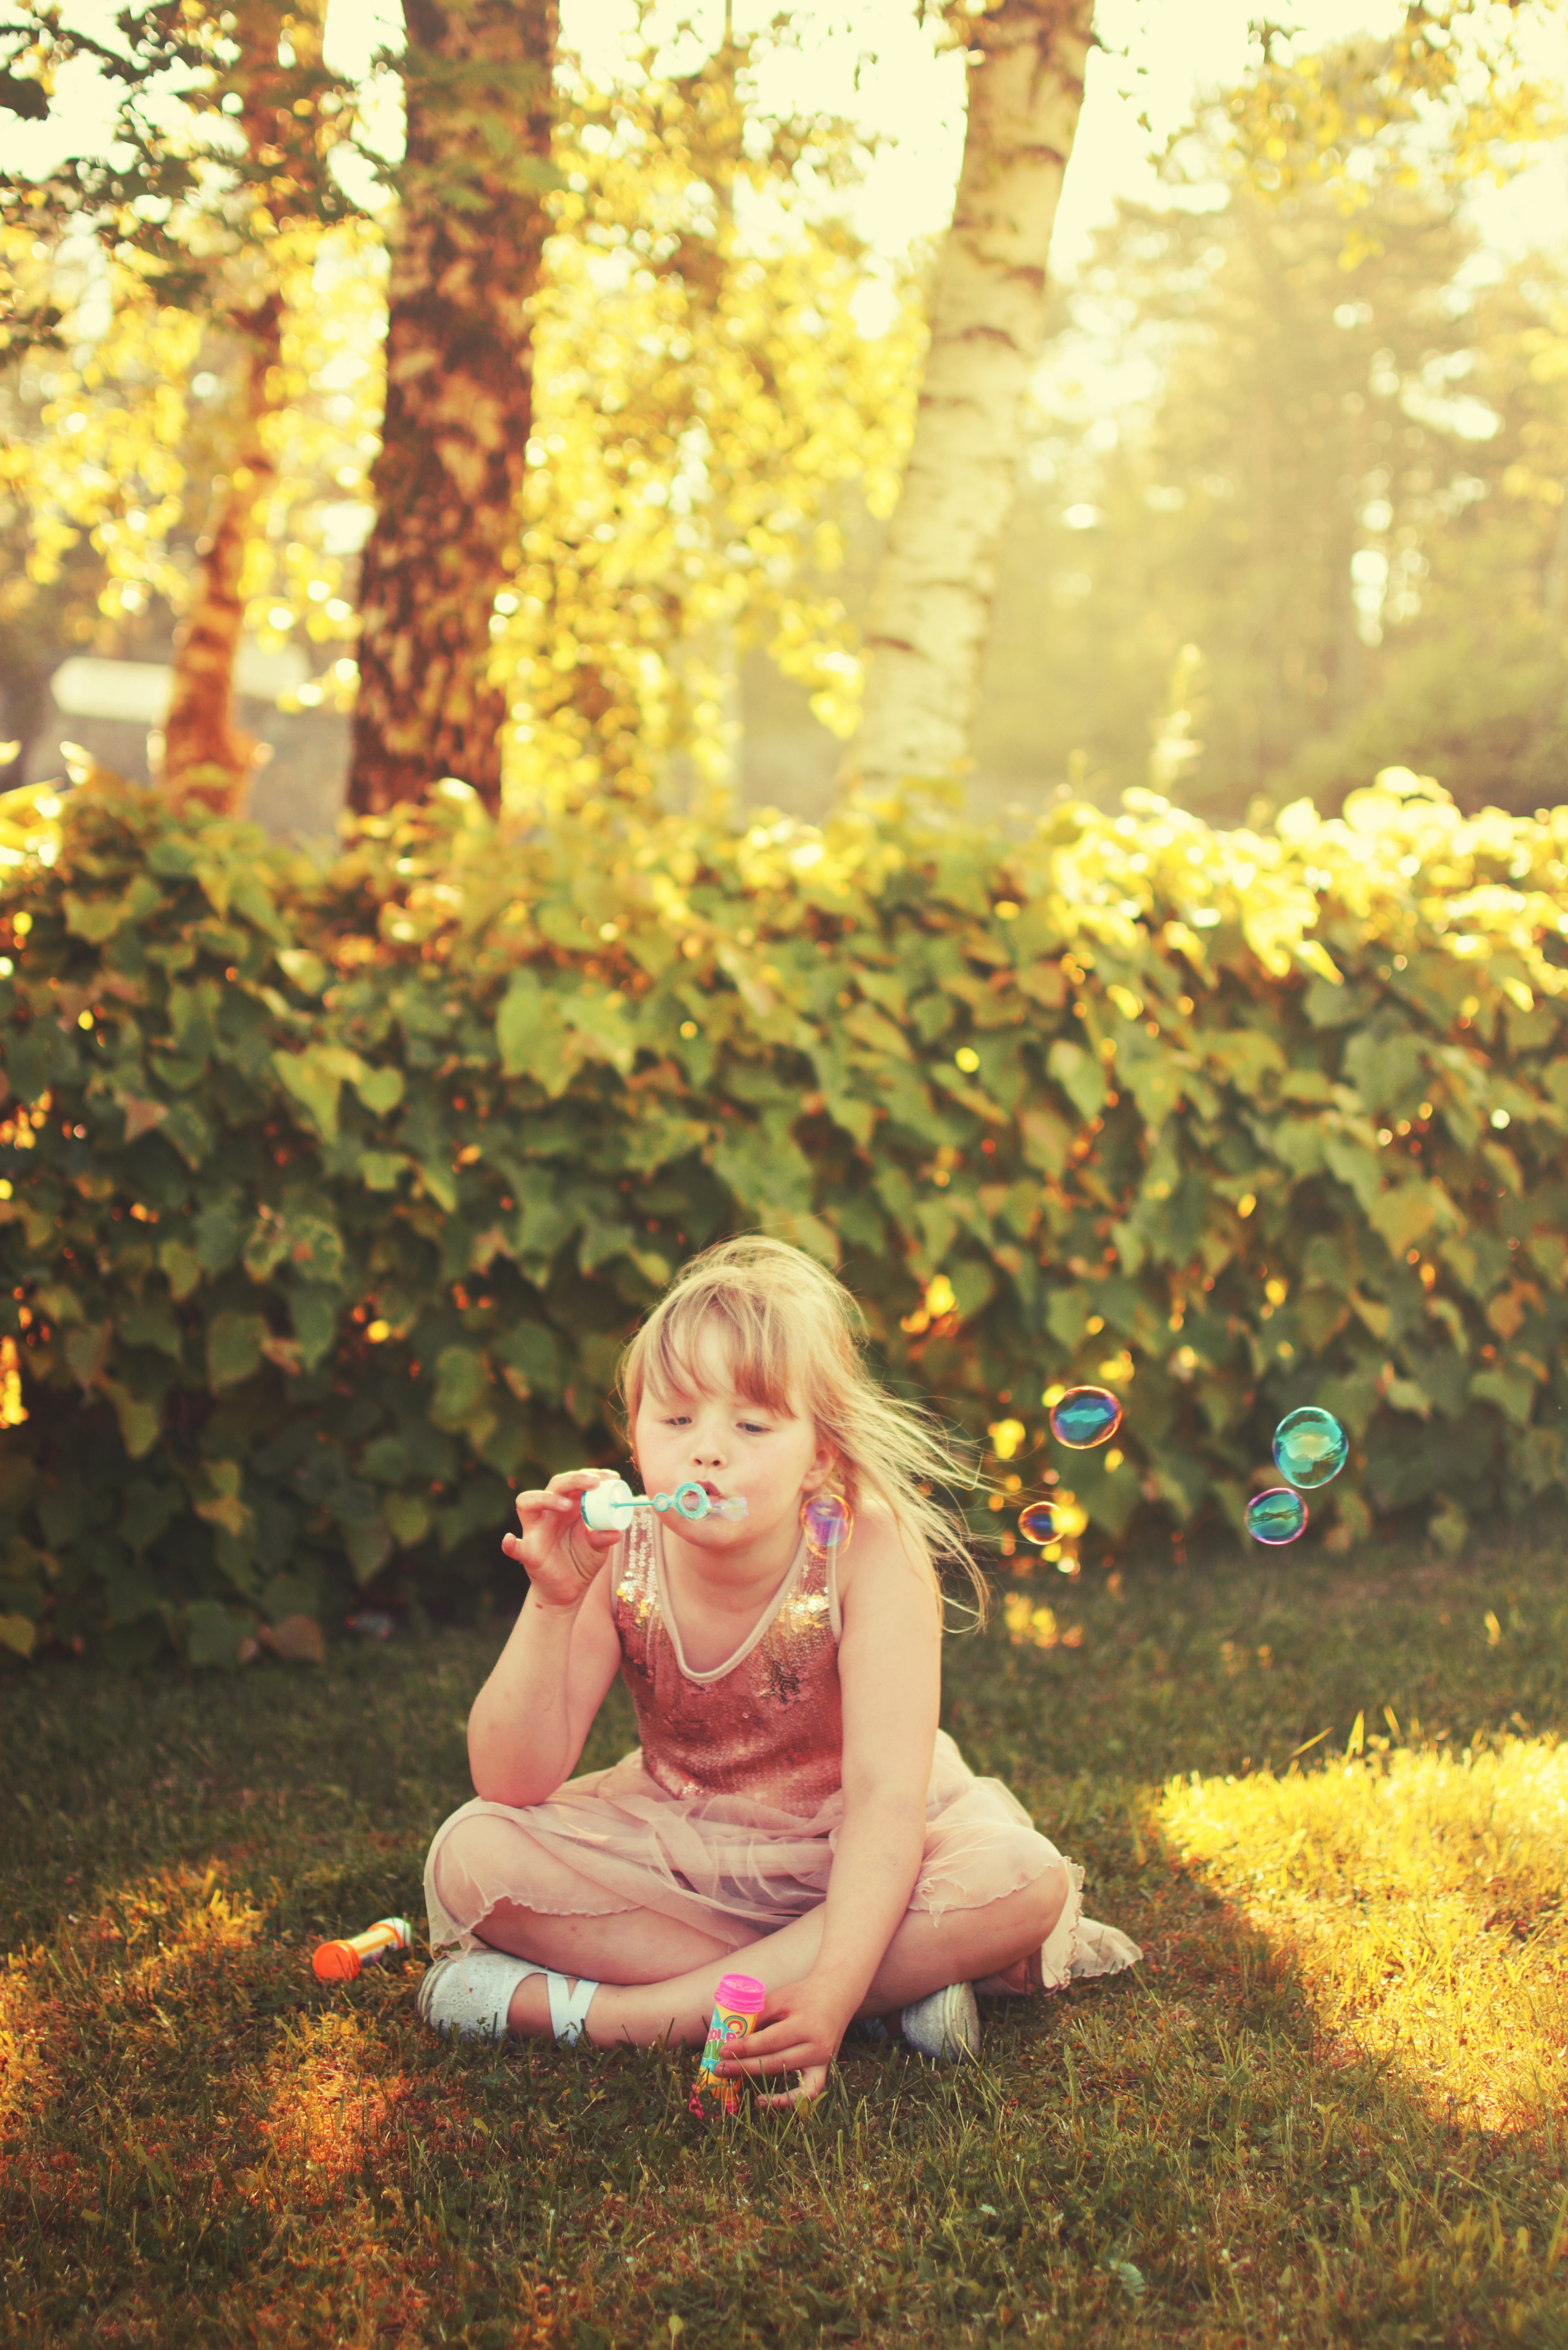
man, plant, girl, photography, play, sunlight, leaf, flower, summer, spring, autumn, yellow, season, fun, photograph, woodland, soap bubbles, portrait photography